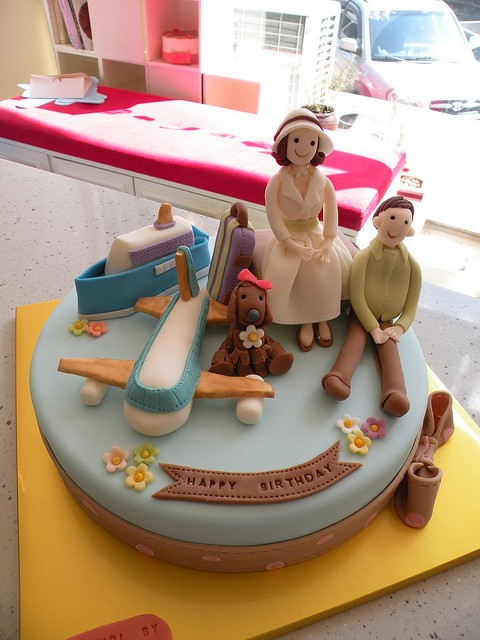
The birthday cake features a happy couple next to a dog, a plane, a boat and a hotdog.